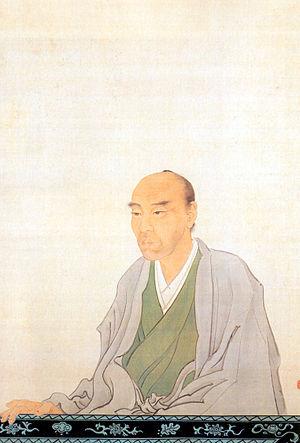
Watanabe Kazan, né le 20 octobre 1793 à Edo, aujourd'hui Tōkyō, et mort le 23 novembre 1841 est un peintre de genre et portraitiste japonais.